Ponttor

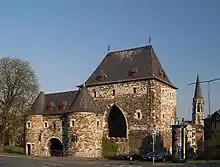
Ponttor with foregate

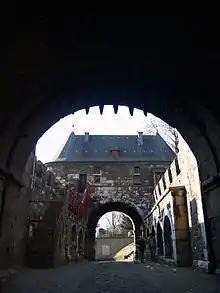
View inside the foregate

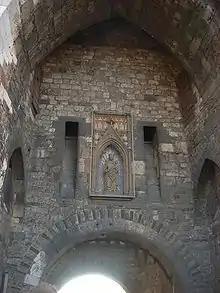
Statue of Mary, patron saint of the main gate, embedded in the arch

The Ponttor in Aachen, Germany, (known in the 17th and 18th centuries as the "Brückenpforte" or "Brückenthor") is one of the two remaining gates of the original city wall of Aachen (the other being the Marschiertor). The westernmost of the north-facing gates (the other being the "Sandkaultor", which no longer exists), the Ponttor was built in the 14th century and manned by soldiers and militia throughout the Free Imperial City of Aachen era. Today, the Ponttor is used by German Youth and Scout groups belonging to the German Scout Club (1945) and the German Scout Association Saint George.